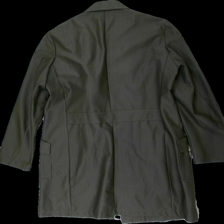
View: back
Type: Blazer
Category: Men
Brand: Not in the list
Brand text on label: caisy modeller (alf björklund)
Colors: Brown
Material: 100% polyester
Cut: Regular
Size: 52
Season: All
Damage location: middle right
Damage 2 location: middle right
Price range: 100-150
Recommended usage: Reuse
Description: brun kavaj